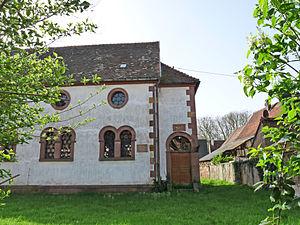
Ancienne synagogue de Reichshoffen (Bas-Rhin).
La présente liste de synagogues de France ne se veut pas exhaustive.
L'inventaire du patrimoine juif d'Alsace est classé par département et par lettre alphabétique de communes.
Reichshoffen est une commune française située dans le nord du département du Bas-Rhin, en région Grand Est.